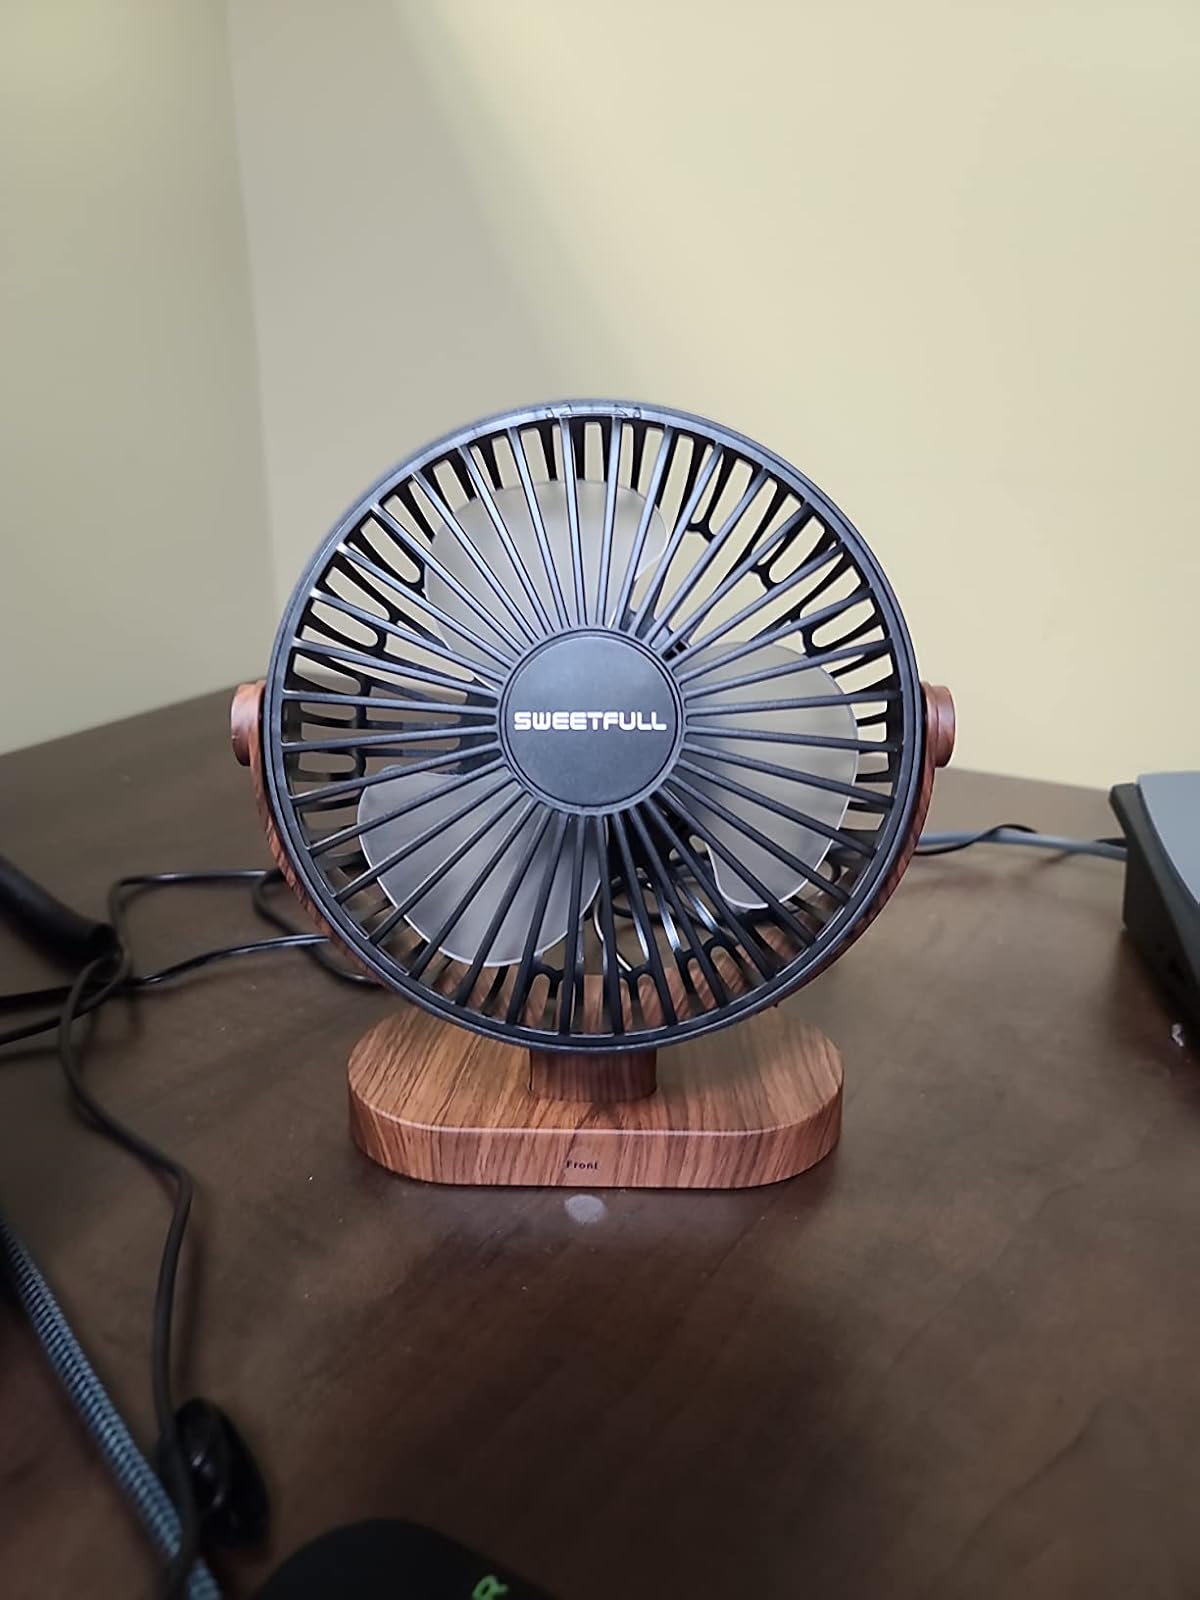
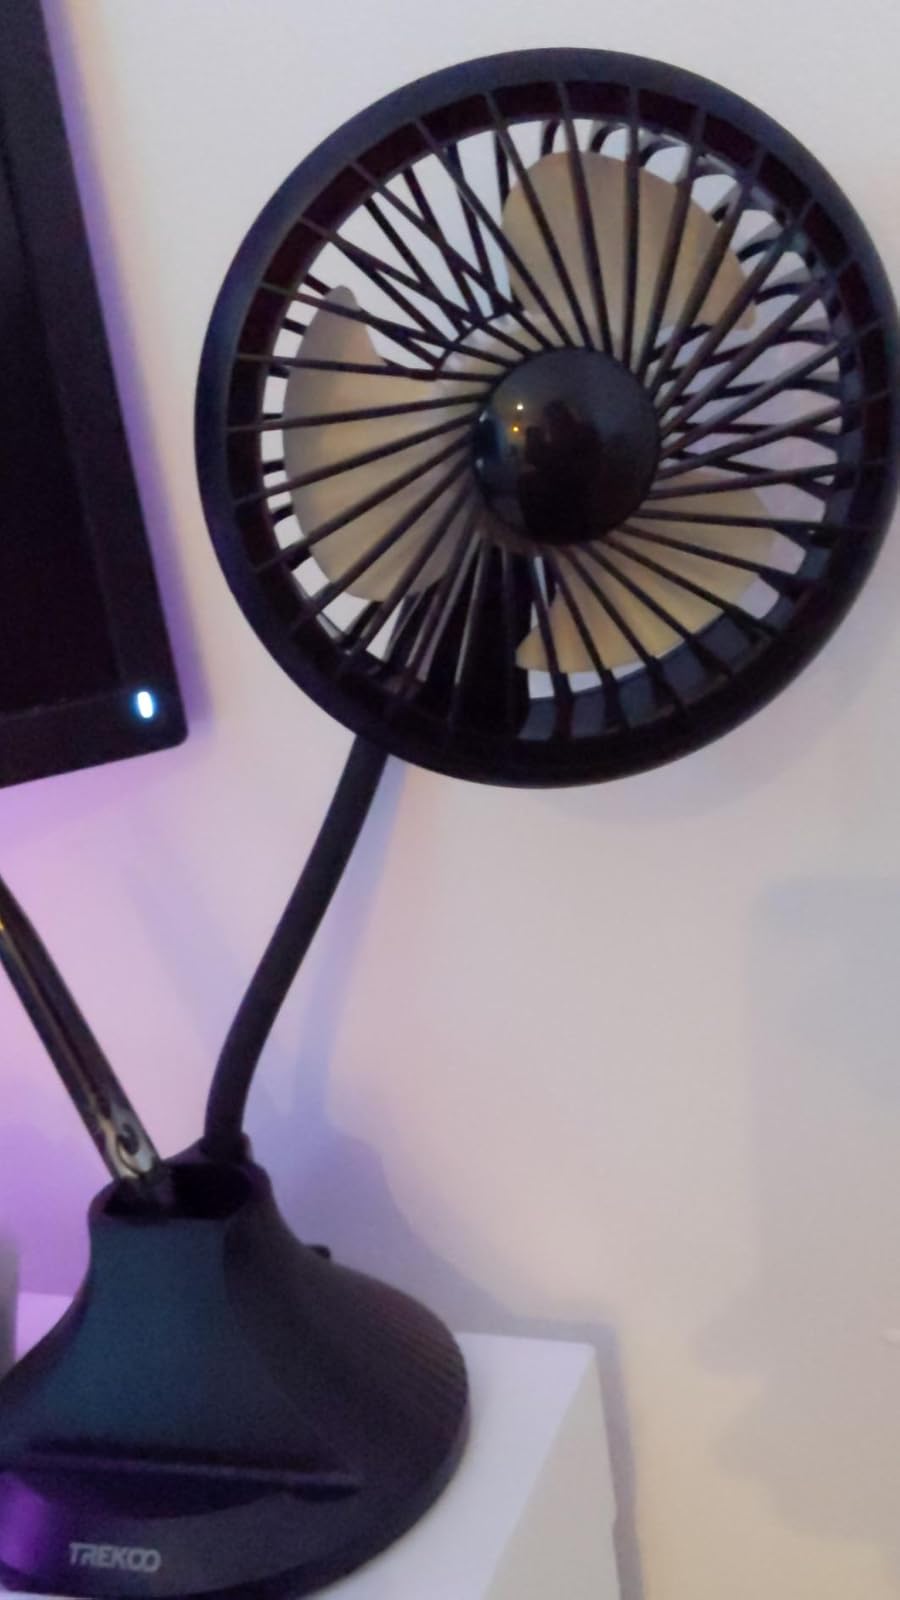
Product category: fan
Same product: no